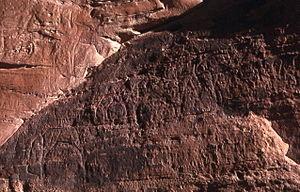
Gravure préhistorique de la région d'El Bayadh, Algérie
Les gravures rupestres de la région d'El-Bayadh sont des gravures préhistoriques d'âge néolithique du Sud-oranais. Au long de l'Atlas saharien elles font suite à celles, à l'ouest, des régions de Figuig puis d'Ain Sefra et précèdent celles, à l'est, des régions d'Aflou et de Tiaret. Des gravures comparables ont été décrites, plus à l'est encore autour de Djelfa et dans le constantinois.